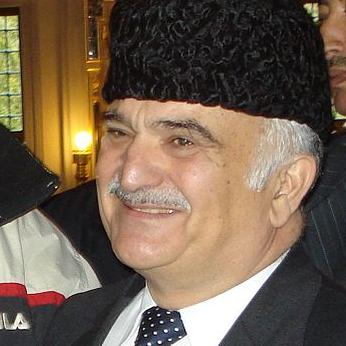
Age: 58